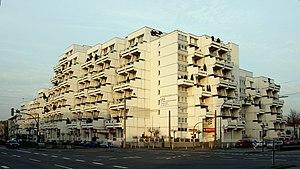
Hannibal est le nom d'un complexe d'habitation à Bornstraße dans le Nordstadt de Dortmund.